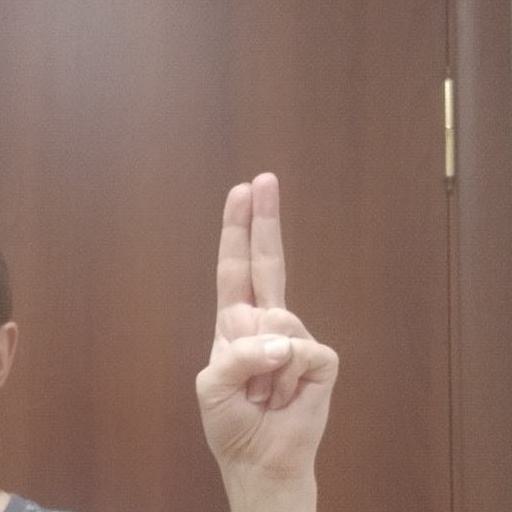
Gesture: two_up